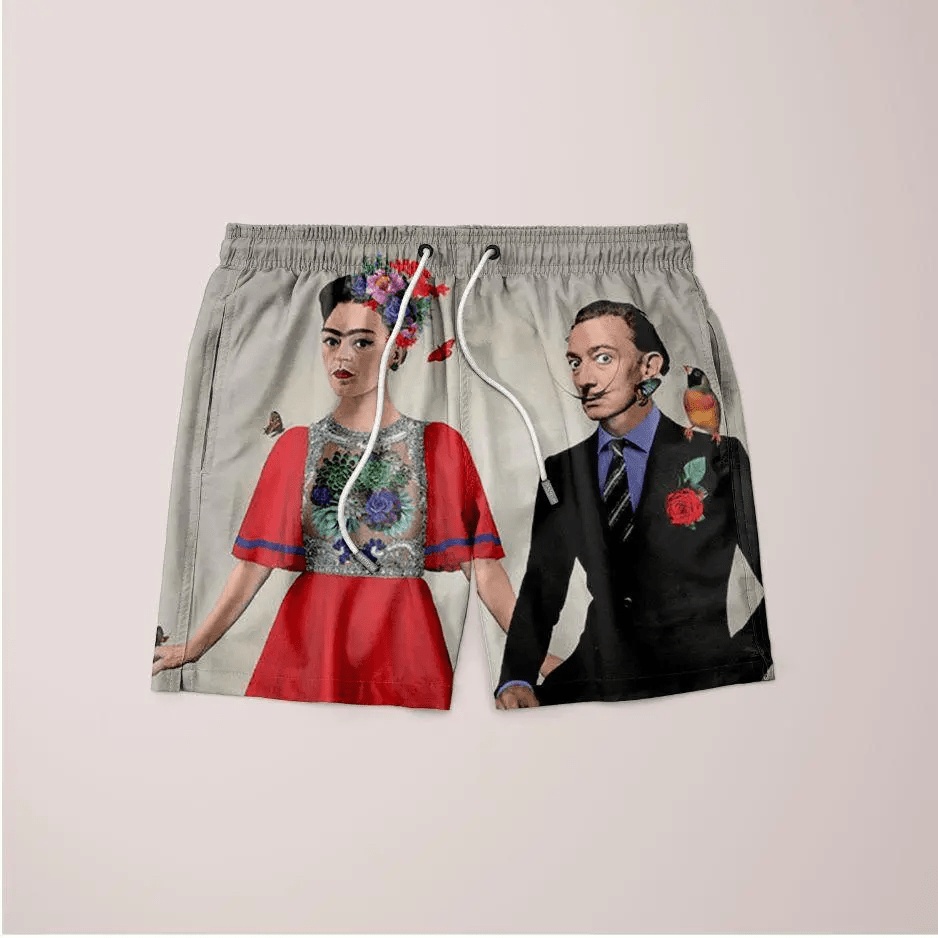
Frida & Dali Shorts
One of its kind, unique full print shorts created by you. Stylish and comfy - no matter how often you wash it, it won't fade away or loose it's shape. We guarantees the highest quality of all products purchased. Material: 100% Microfiber Cut: Man Origin: Made in USA The back of the product is mirrored. Our products are made to order.
Brand: Mervyns online
Category: Apparel & Accessories > Clothing > Men's Undergarments > Men's Underwear > Undershorts